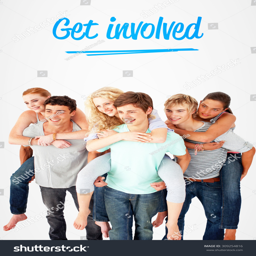
the word get involved and teenagers giving their friends piggyback rides against white background with vignette